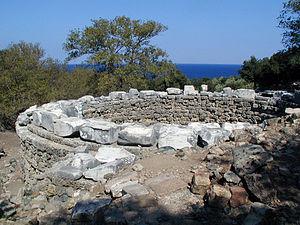
Le sanctuaire des Grands Dieux de Samothrace est l'un des principaux sanctuaires panhelléniques. Il est situé sur l'île de Samothrace au large de la Thrace. Construit immédiatement à l'ouest des remparts de la cité de Samothrace, il en est indépendant comme le montre l'envoi d'ambassadeurs de la cité au sanctuaire lors des fêtes.